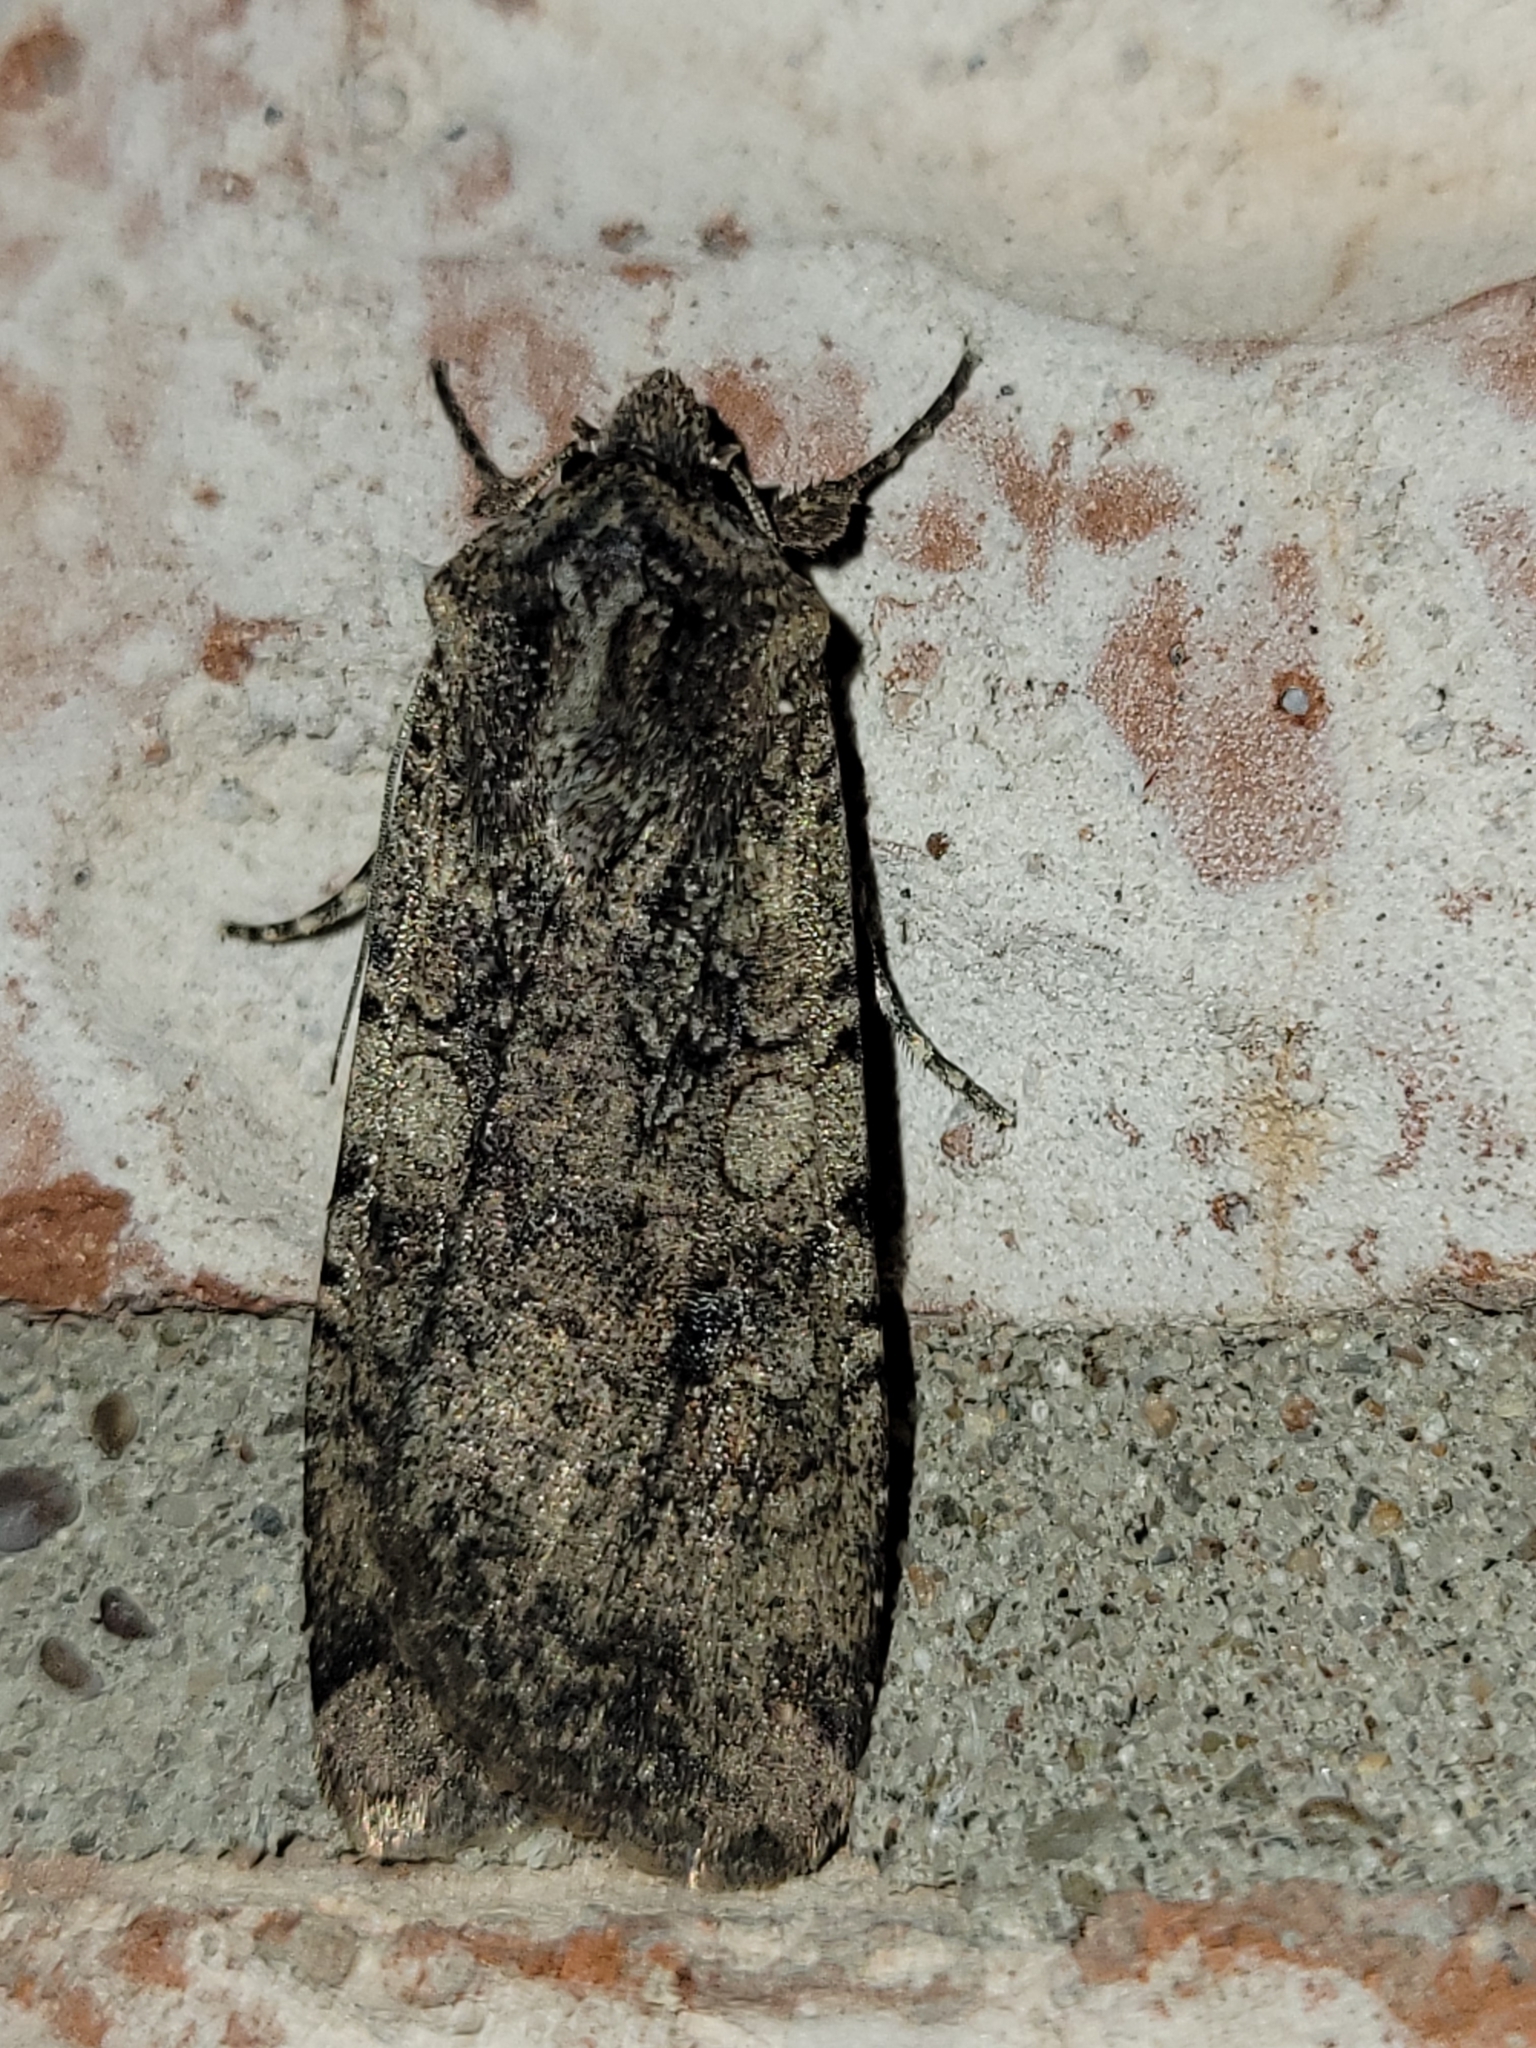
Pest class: cutworms